Laiguangying station

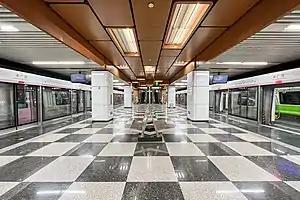
Platform

Laiguangying is a station on Line 14 of the Beijing Subway. It is located in Chaoyang District. The station opened on 28 December 2014.